Caleb Lomax

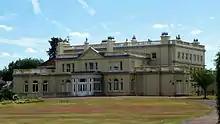
Childwickbury manor house

Lomax was the eldest surviving son of Joshua Lomax MP of Childwick Bury, near St. Albans, Hertfordshire and his wife Ruth Lee, daughter of John Lee of Plaistow, Sussex. He was admitted at Lincoln's Inn on 27 July 1713. In 1724 he succeeded his father to Childwick Bury. He married Mary Rose.